Masia el altet

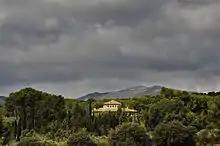
Masía el Altet and Sierra de Mariola Natural Reserve at background

The varieties of olives are: Picual, Arbequina, Changlot Real, Genovesa, Blanqueta and Alfafarenca (the latter four varieties, native species).